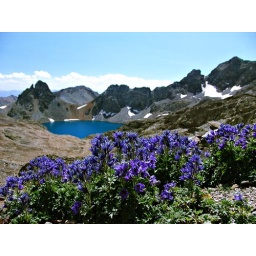
Blue flowers with the Deniz Golu lake in the background, on the descent from the Kachkar peak, Turkey 2005